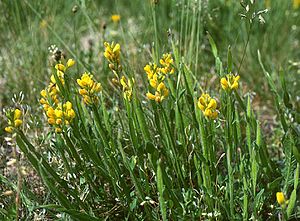
Pyrenæernes flora / Sætere
Pyrenæernes flora har en sammensætning, som er bestemt af fem faktorer: de geologiske forhold, klimaforholdene, floraens historiske udvikling, dyrelivet og menneskernes brug af områderne. Pyrenæerne rummer ligesom andre af Europas bjergkæder en hel del polare relikter fra den seneste istid. I vidt omfang kan den pyrenæiske flora sammenlignes med Alpernes flora, men der er dog visse særtræk, bl.a. en hel del endemismer, som afviger fra alpefloraen.